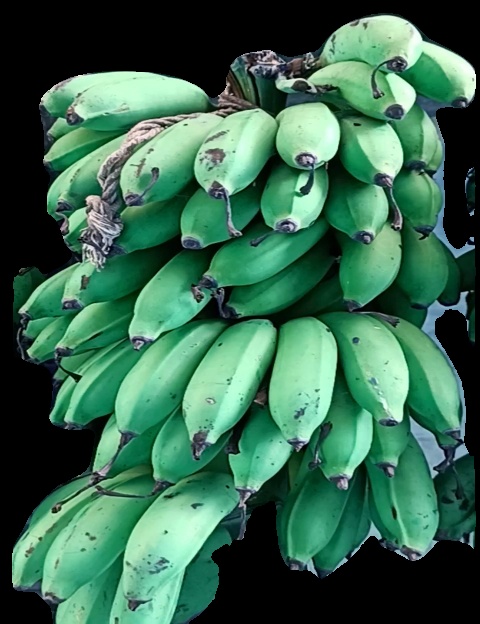
Variety: rasbale
Grade: grade2